Hindustan Ambassador

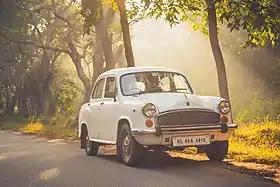
Ambassador Classic

The Hindustan Ambassador is an automobile that was manufactured by Indian manufacturer Hindustan Motors from 1957 to 2014, with improvements and changes over its production lifetime. The Ambassador was based on the Morris Oxford Series III model, first made by Morris Motors Limited at Cowley, Oxford in the United Kingdom from 1956 to 1959.